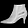
Label: Ankle boot